Chapeltoun

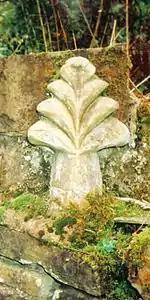
A possible finial from the entrance porch at old Chapelton House or a 'wheat sheaf' from the Monks' Well.

During demolition it was noted that the stonework in the lower story of Chapelton (old) House was noticeably older than the upper story as would be expected if Laigh Chapelton had developed into Chapelton when it acquired an owner with greater financial means, Mr. James McAlister (or MacAlester), who added first a new 'mansion house', later an upper story to the old farm, developed the ornamental gardens and probably built the bridge over the river with the associated 'ha-ha' (see the section on the estate gardens and landscape).